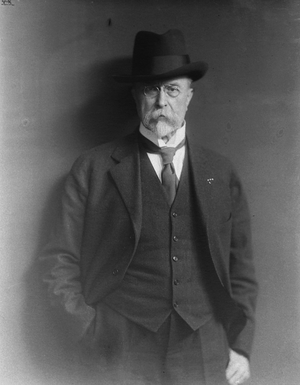
Jan Nepomuk Langhans, Vilémov, Empire d'Autriche et mort le 22 mars 1928 à Černošice est un photographe portraitiste.
Tomáš Garrigue Masaryk, est un pédagogue, sociologue, philosophe et homme d'État de la Tchécoslovaquie. Il est le premier président de la République tchécoslovaque, de l'indépendance du pays en 1918 à sa démission en 1935.